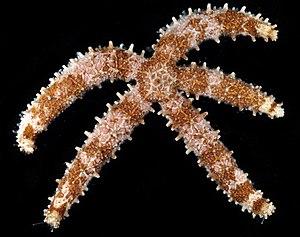
Mithrodia clavigera.
L'étoile de mer cloutée est une espèce d'étoiles de mer de la famille des Mithrodiidae.
Les Mithrodia constituent un genre d'étoiles de mer de la famille des Mithrodiidae.
Les Valvatida constituent un ordre d'étoiles de mer.